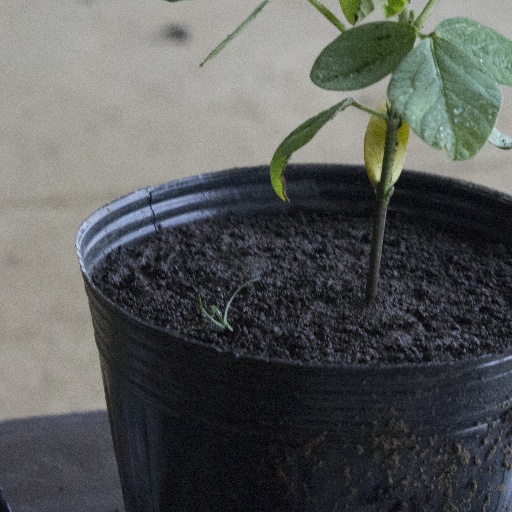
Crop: soybean